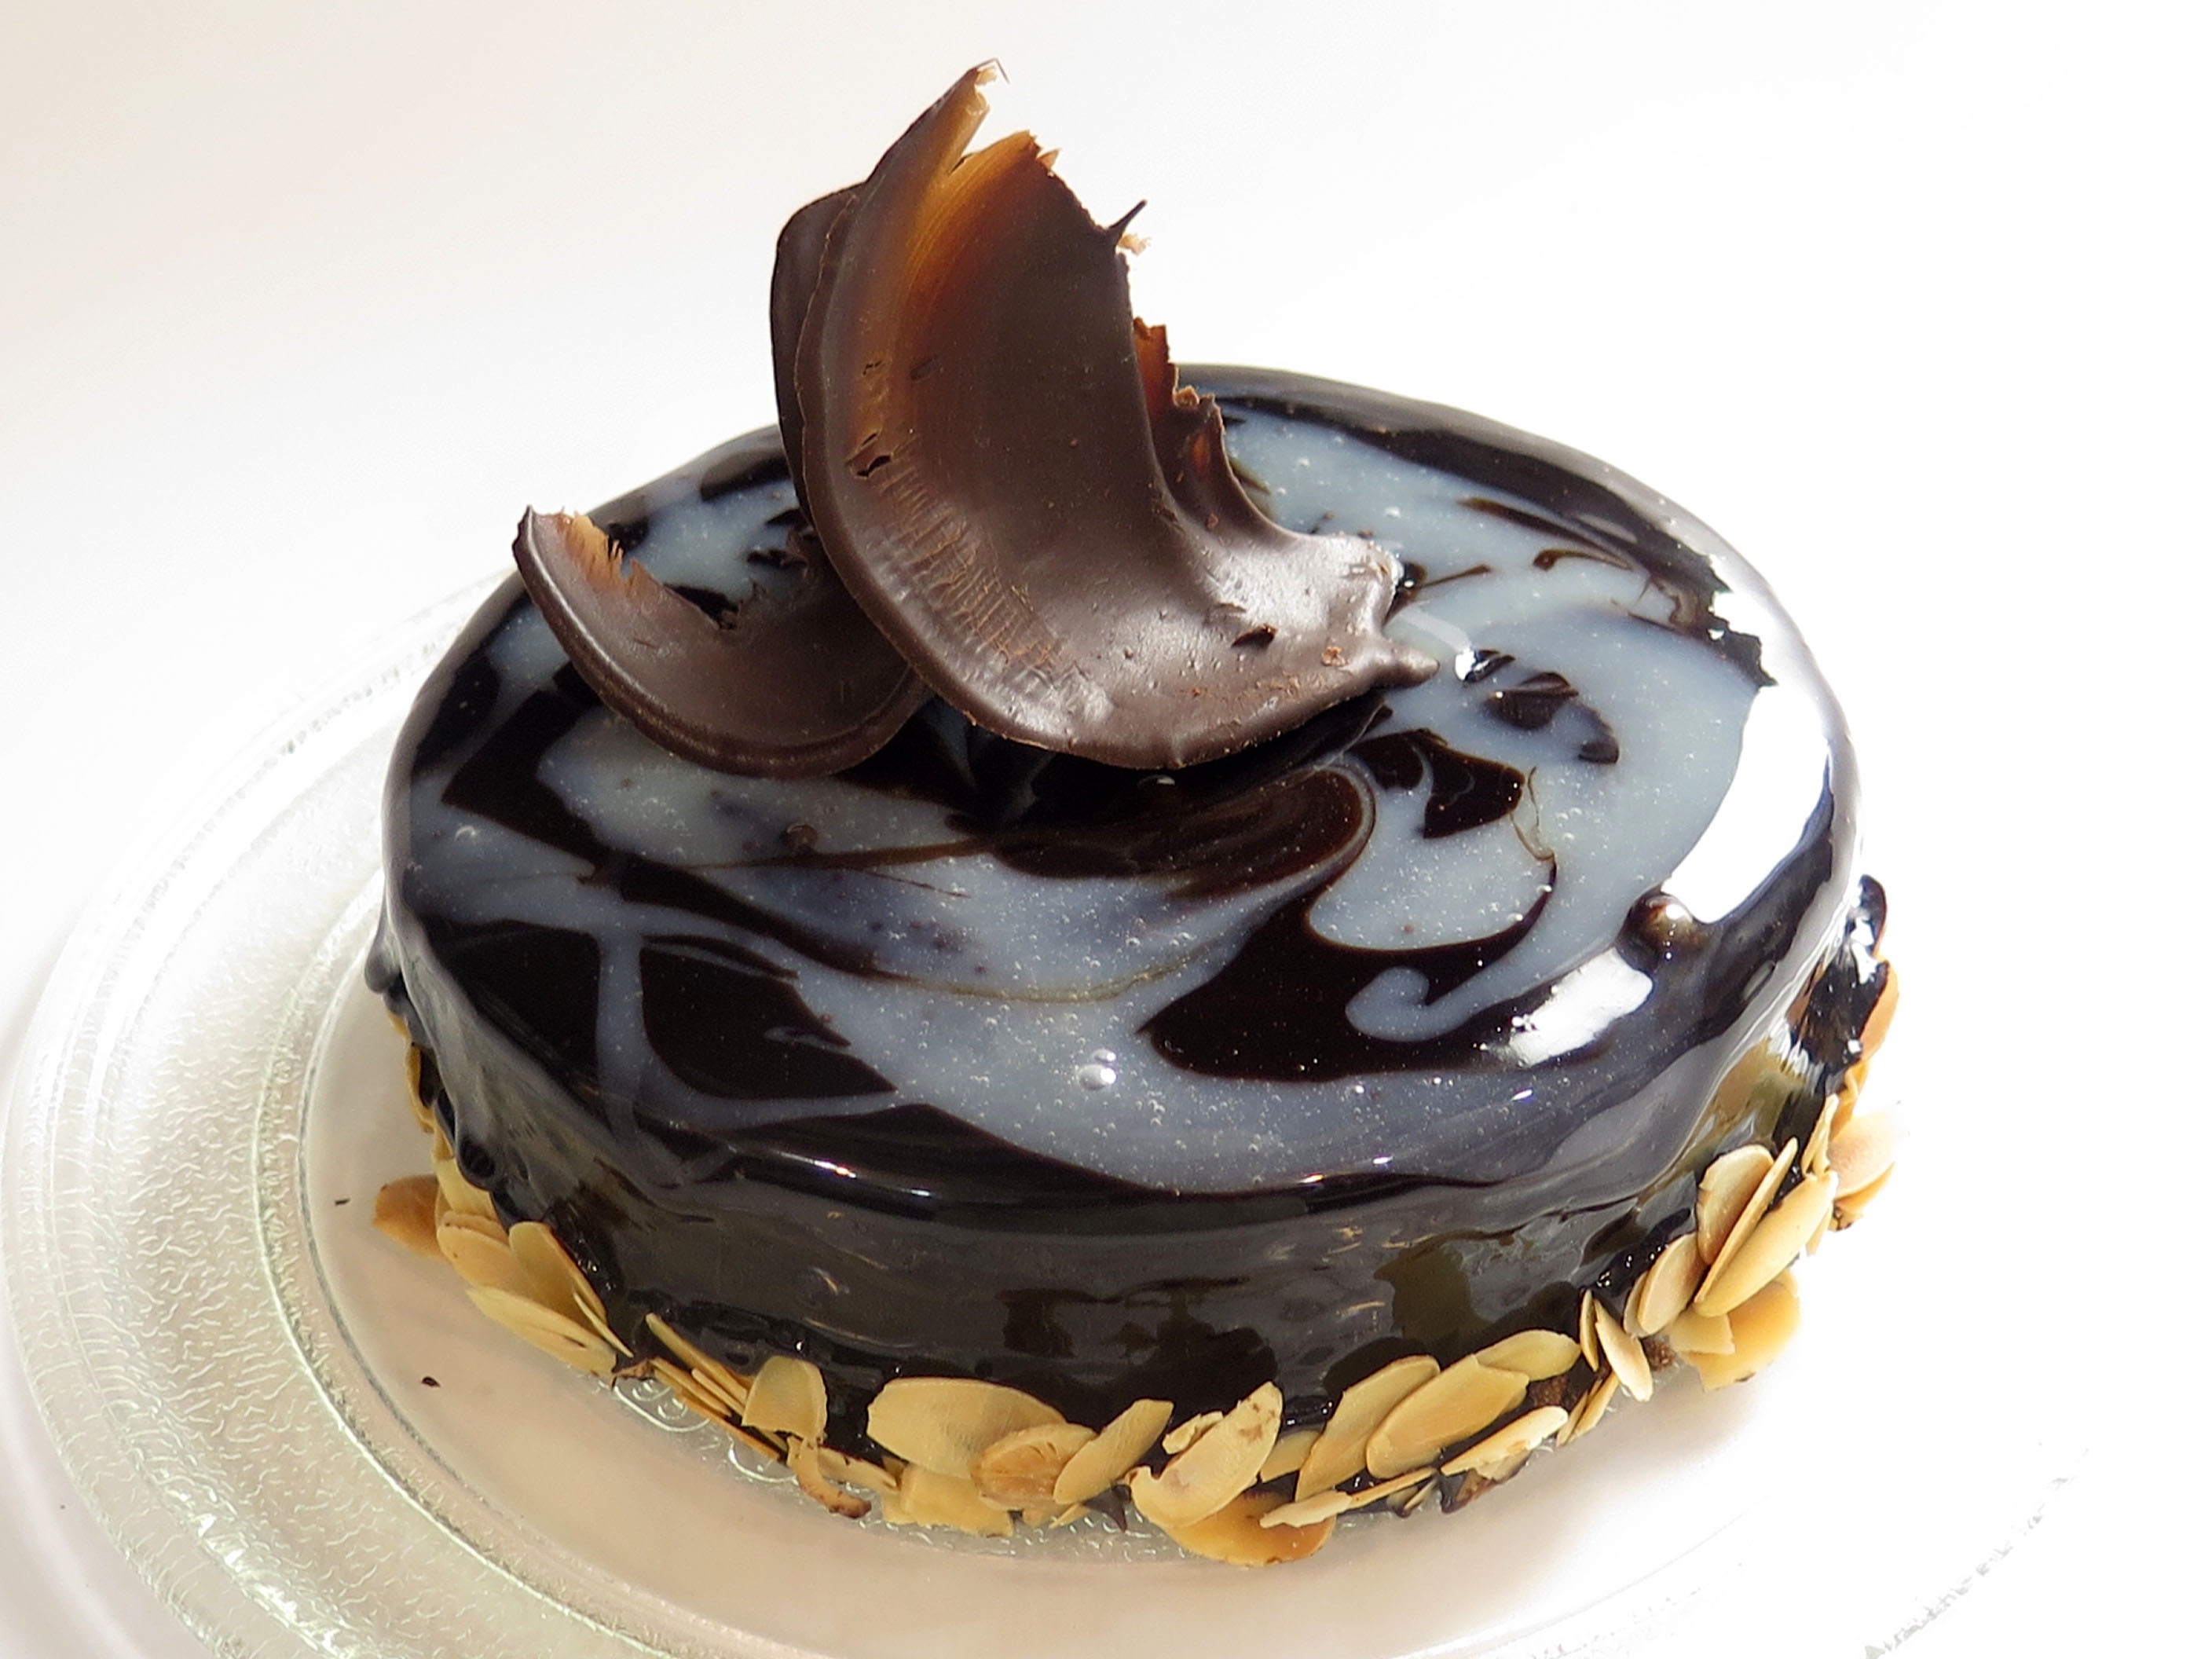
sweet, food, produce, brown, chocolate, dessert, cuisine, delicious, cake, chocolate cake, sugar, icing, candy, baked goods, suites, torte, france confectionery, buttercream, tulsa, choco, ganache, sachertorte